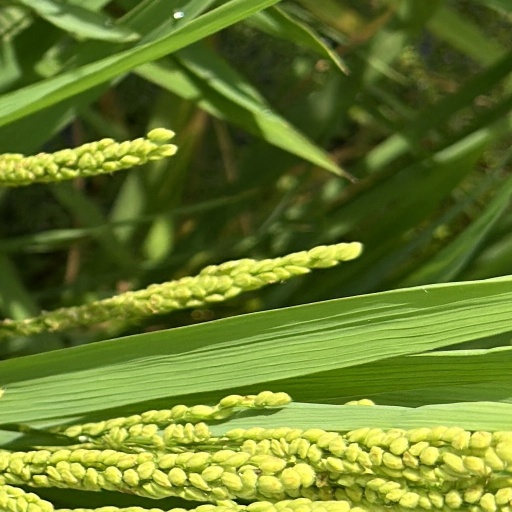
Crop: rice